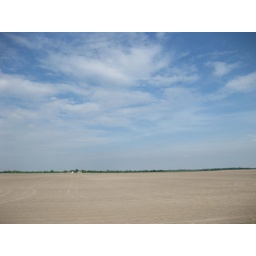
Dusty, white fields along a country road somewhere in northern Madison County, Illinois.